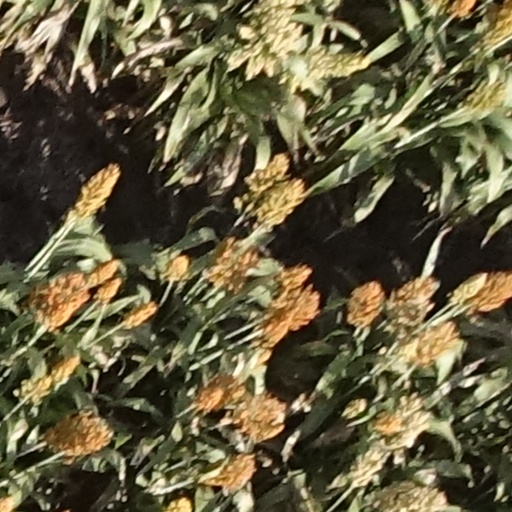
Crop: sorghum